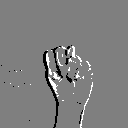
ASL letter: n